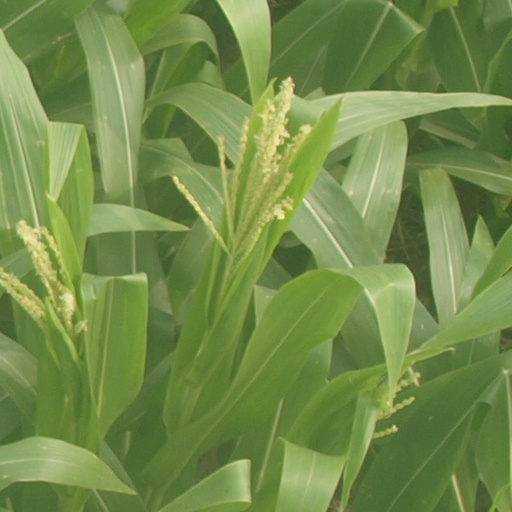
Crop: maize; corn